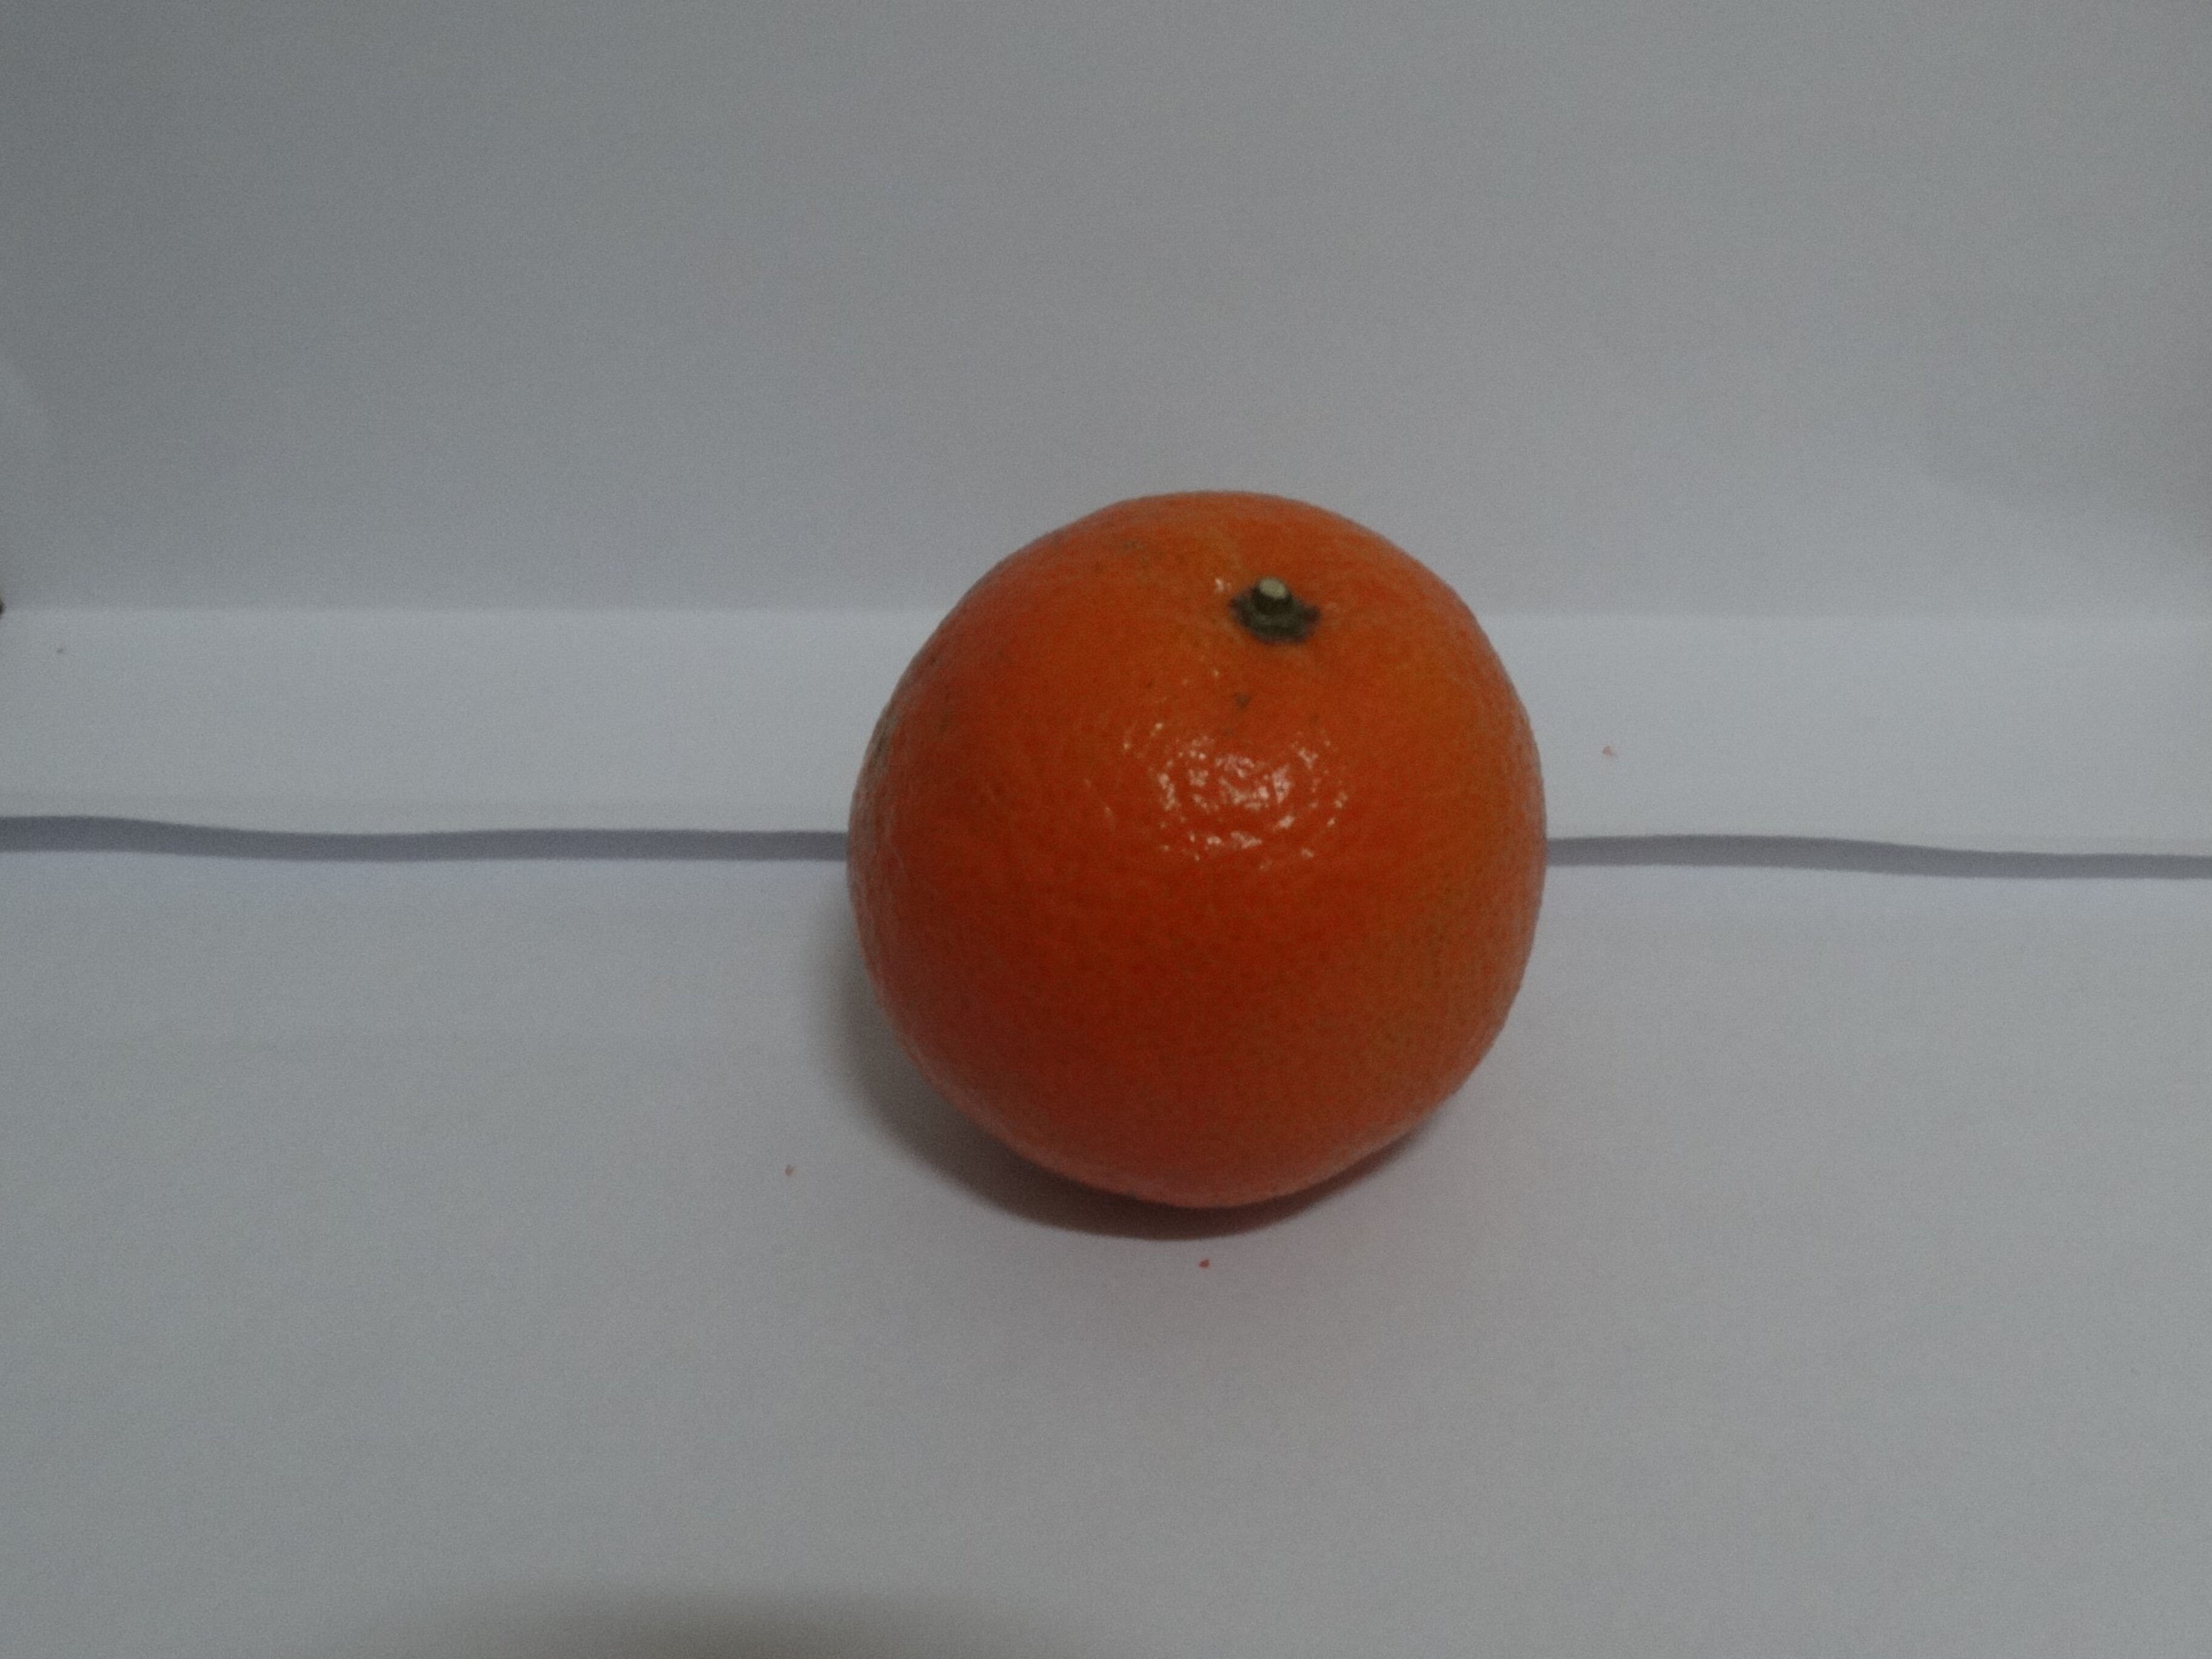
Citrus fruit variety: tankan